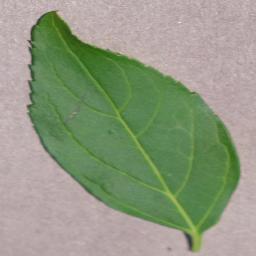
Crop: cherry
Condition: (including_sour)_healthy